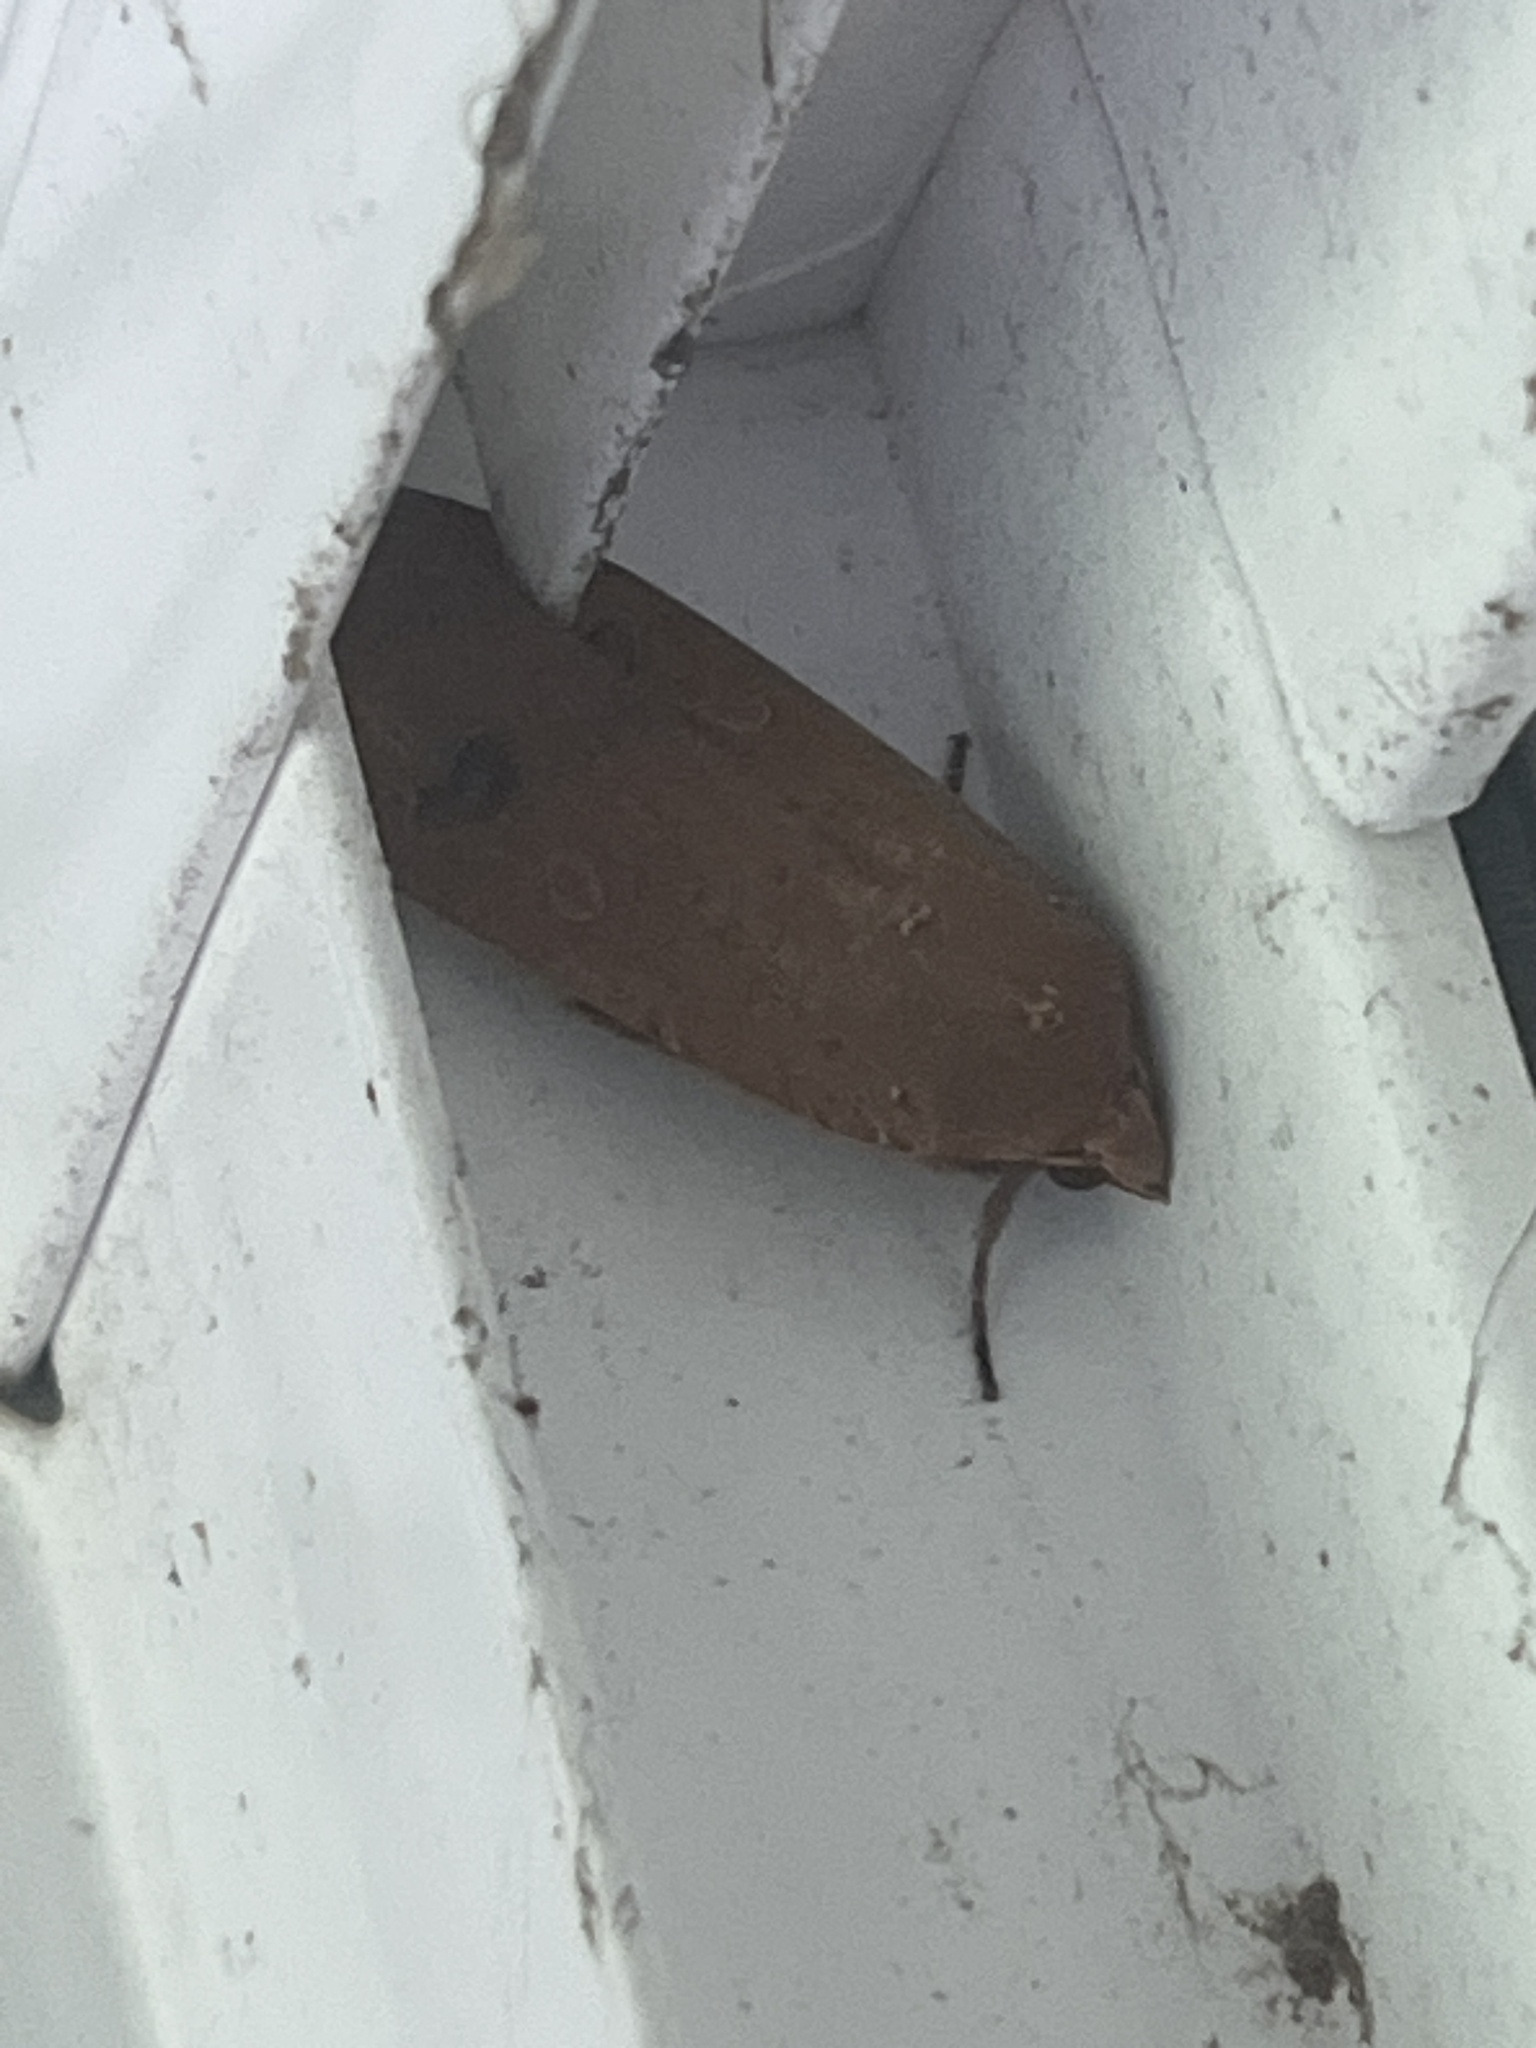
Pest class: cutworms